Ivy Council

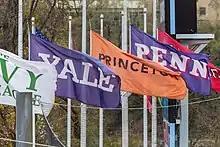
Flags of the Ivy League

The Ivy Council is a non-profit organization of Ivy League student government leaders, student organization leaders, and students at-large. It was established in 1990 by members of the Ivy League student governments to facilitate communication among themselves and to speak with a unified voice. In 2020, the organization was restructured and expanded its focus beyond the Ivy League.